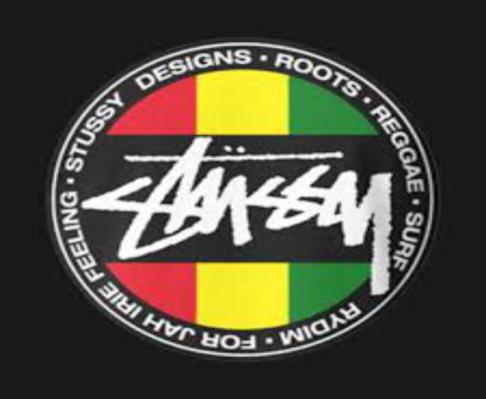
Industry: Clothes